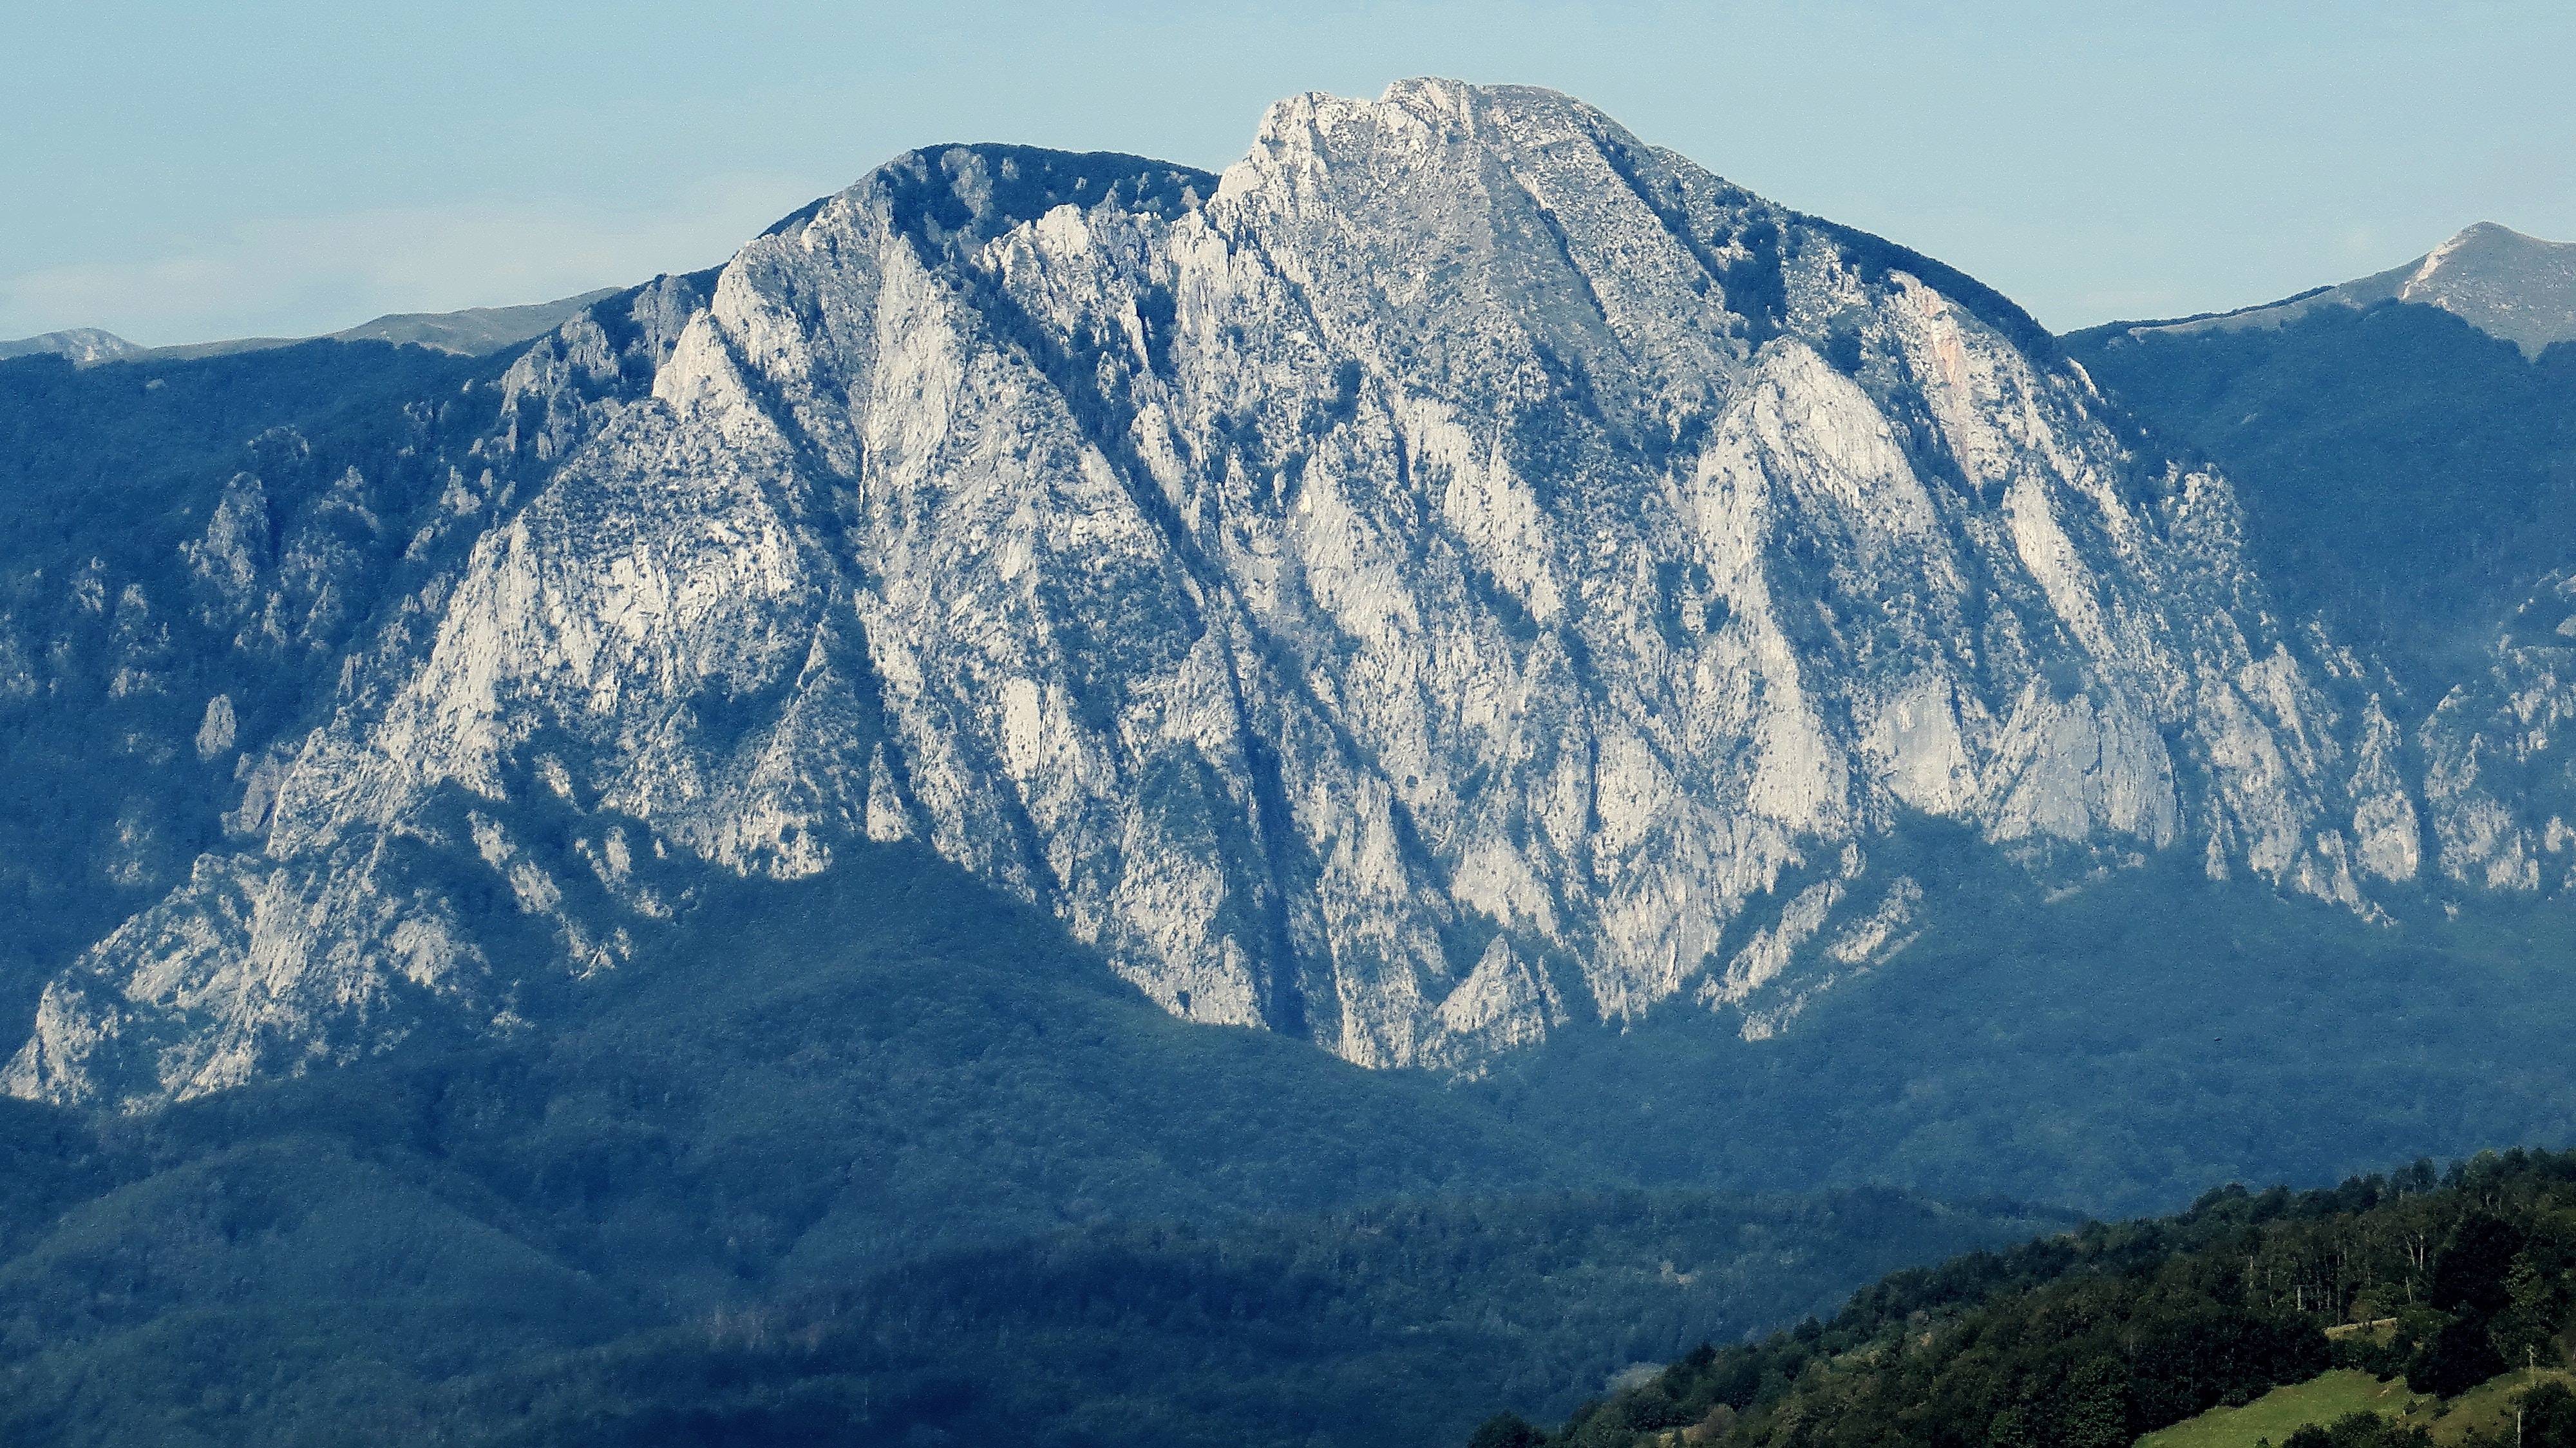
mountainous landforms, mountain, mountain range, highland, ridge, natural landscape, massif, hill, sky, fell, alps, wilderness, hill station, mount scenery, summit, geology, valley, ar te, rock, national park, landscape, batholith, terrain, cloud